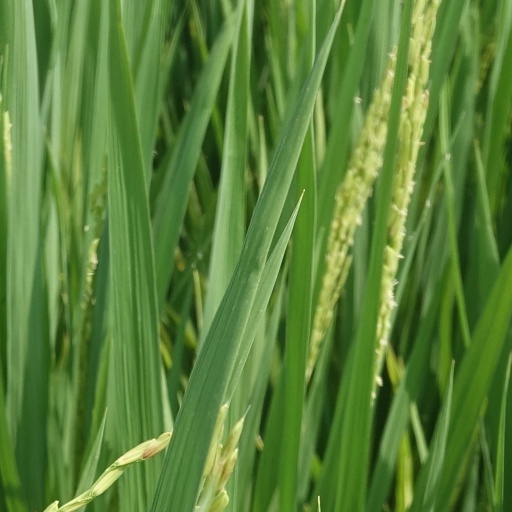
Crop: rice